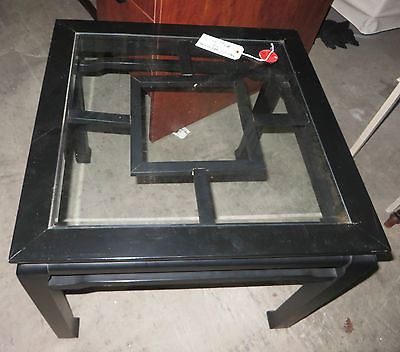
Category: table